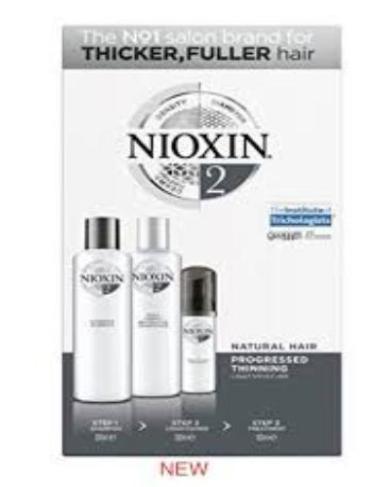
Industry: Necessities